Irish Nurses and Midwives Organisation

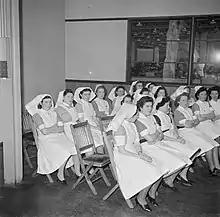
Irish Hospitals Sweepstake - group of nurses 1946

Miss Margret Reidy was appointed nurse supervisor in the department of health in 1948. This was the first appointment of a nurse supervisor in the department of health for the INO.